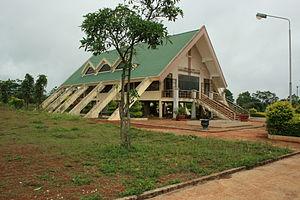
Khe Sanh est un village de la province de Quảng Trị au Viêt Nam, situé à 3 km au nord de la petite ville de Huong Hoa.